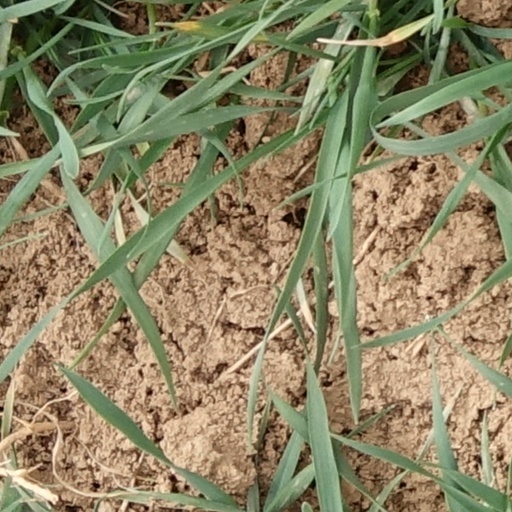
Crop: wheat